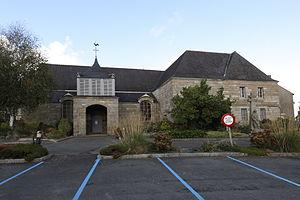
Église Saint-Pierre de Plouguernével.Brezhoneg: Iliz Plouguernevel. This building is indexed in the Base Mérimée, a database of architectural heritage maintained by the French Ministry of Culture,
La liste des églises des Côtes-d'Armor recense de la manière la plus complète possible les églises, cathédrales et basiliques situées dans le département français des Côtes-d'Armor.
Plouguernével [plugɛʁnevɛl] est une commune du département des Côtes-d'Armor, dans la région Bretagne, en France.